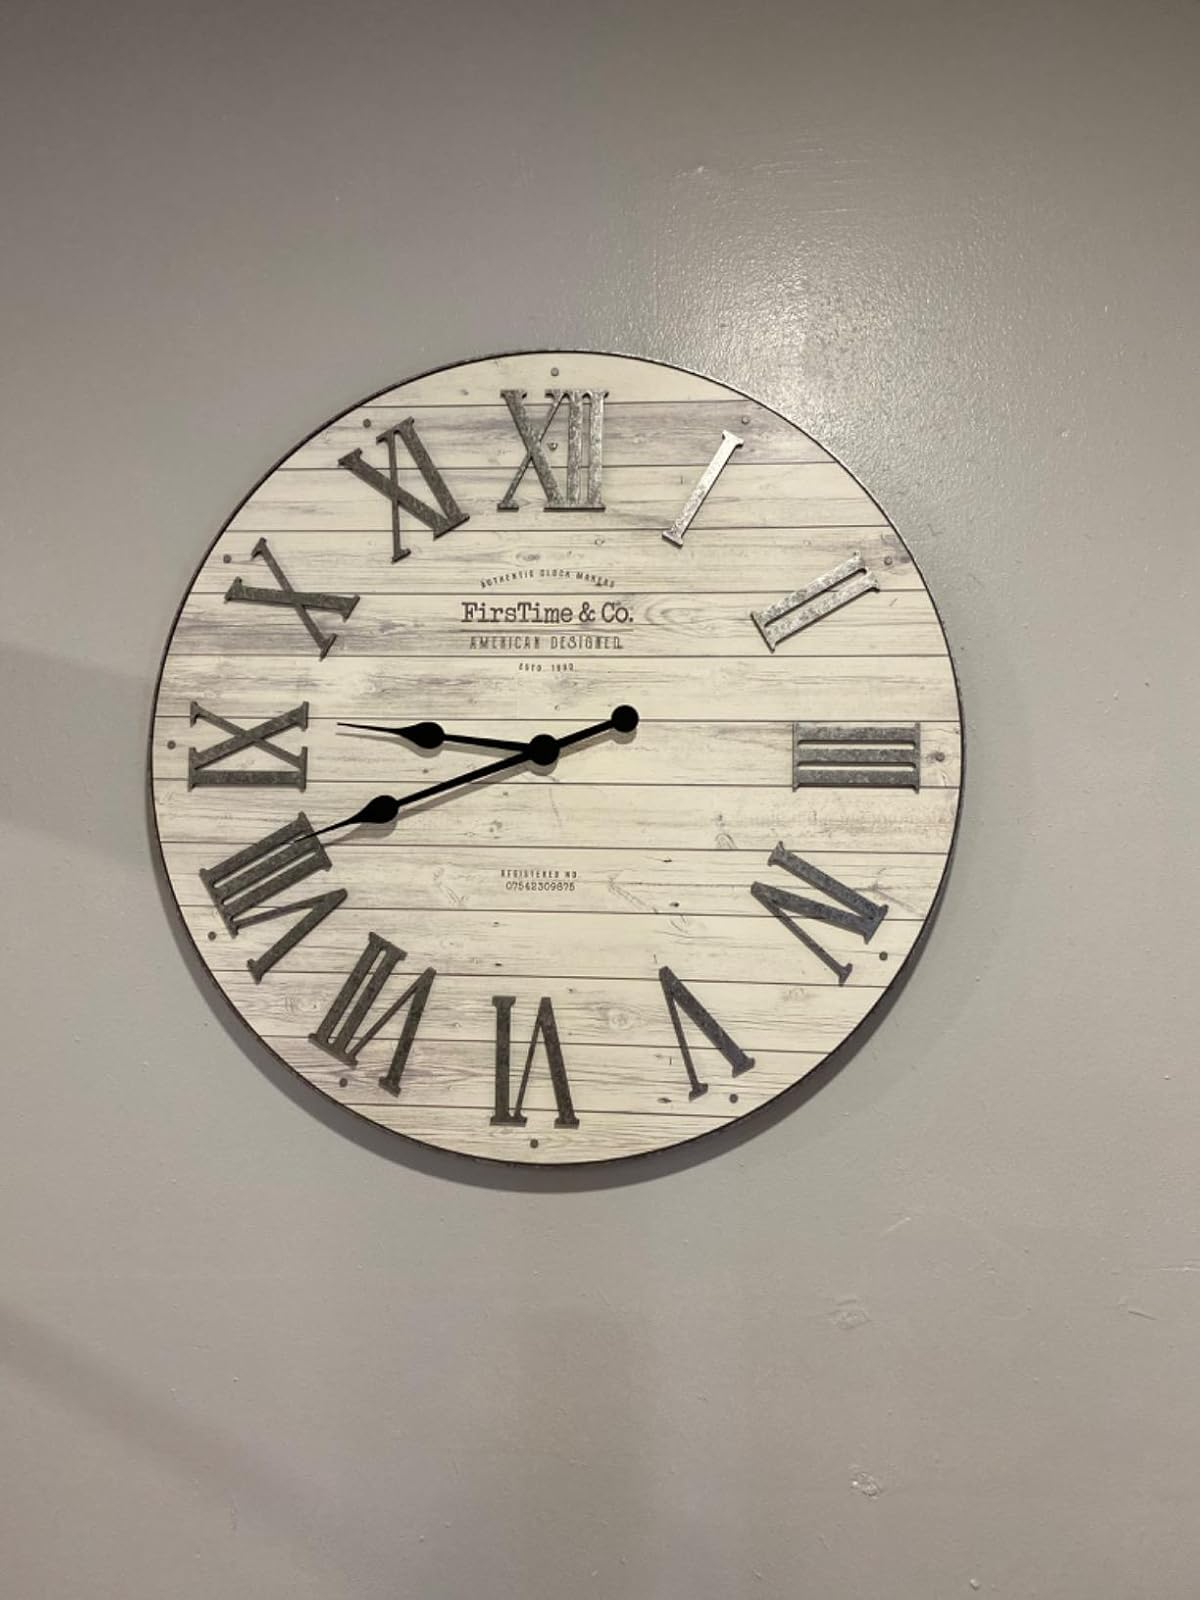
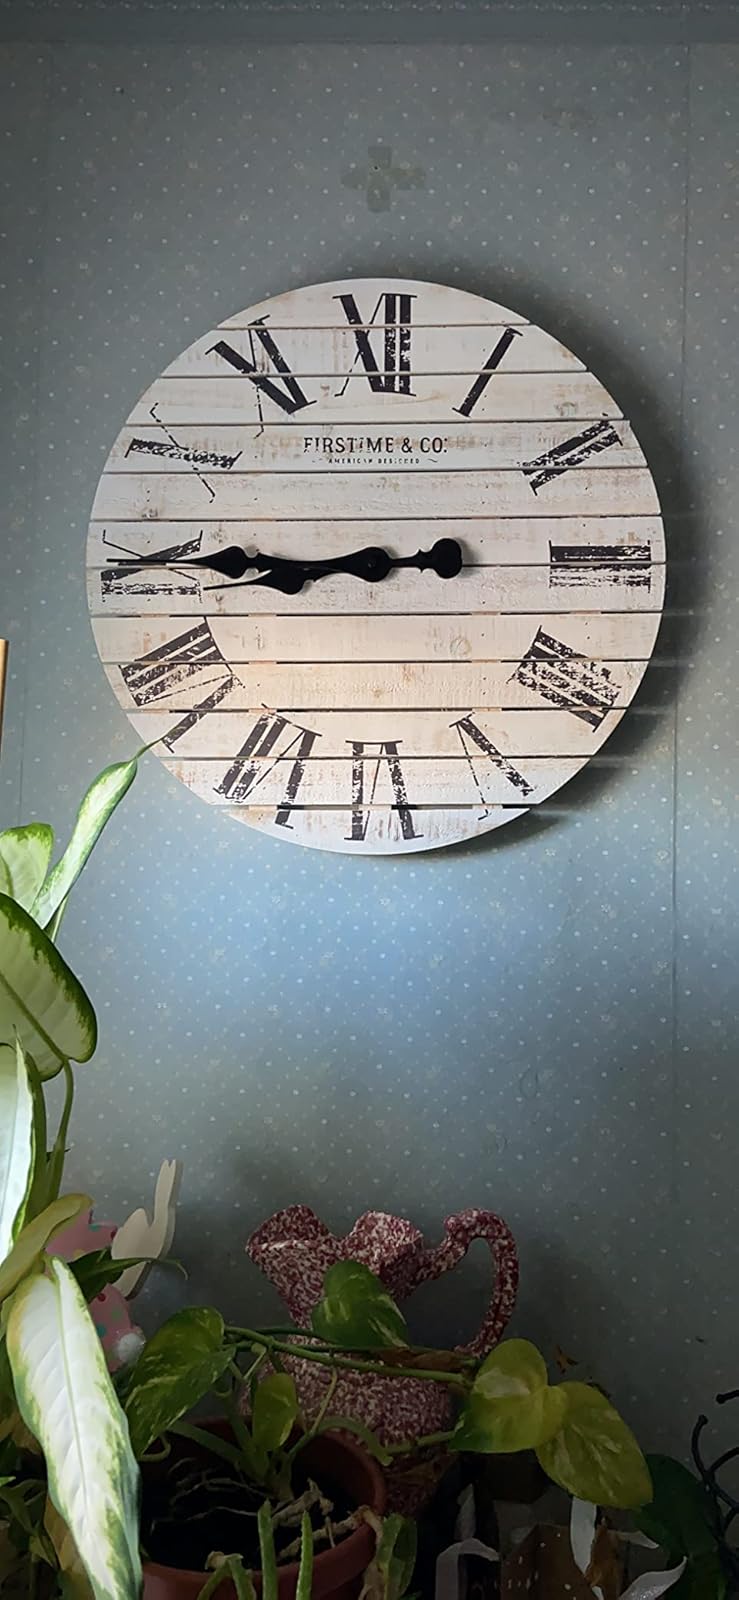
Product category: clock
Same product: no